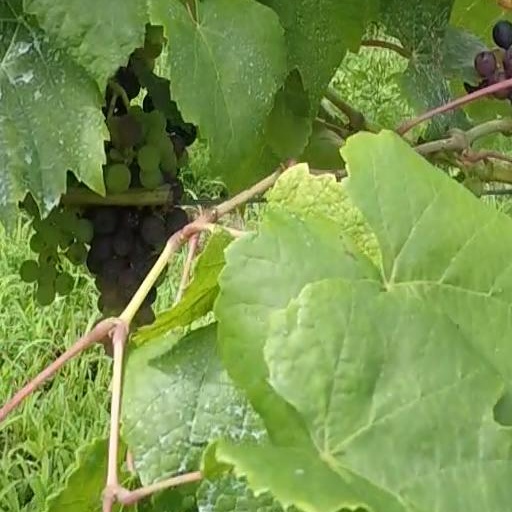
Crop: grape